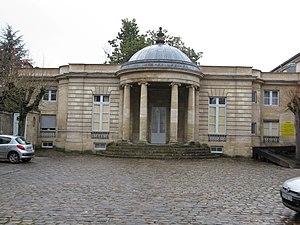
Jean-Paul-André des Razins, marquis de Saint-Marc, né au château des Razins à Saint-Selve le 29 novembre 1728 et mort à Bordeaux le 11 septembre 1818, est un dramaturge et librettiste français.
La famille de Laroze ou Larose, olim Laroze, est une famille éteinte de la noblesse de robe française, originaire du Bas-Limousin, puis fixée en Bordelais.
L'Hôtel de Saint-Marc est un hôtel particulier situé à Bordeaux, en France.
Cet article recense les monuments historiques de Bordeaux, en France.